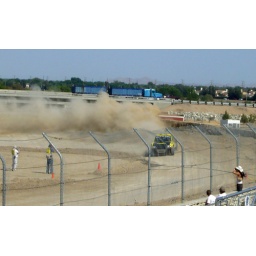
Rim of the World rally 2007, Jeff Rados flying around the banked curve in his Ford Ranger rally truck